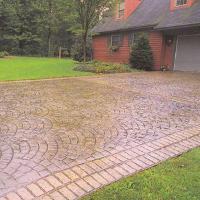
Weather: cloudy or overcast